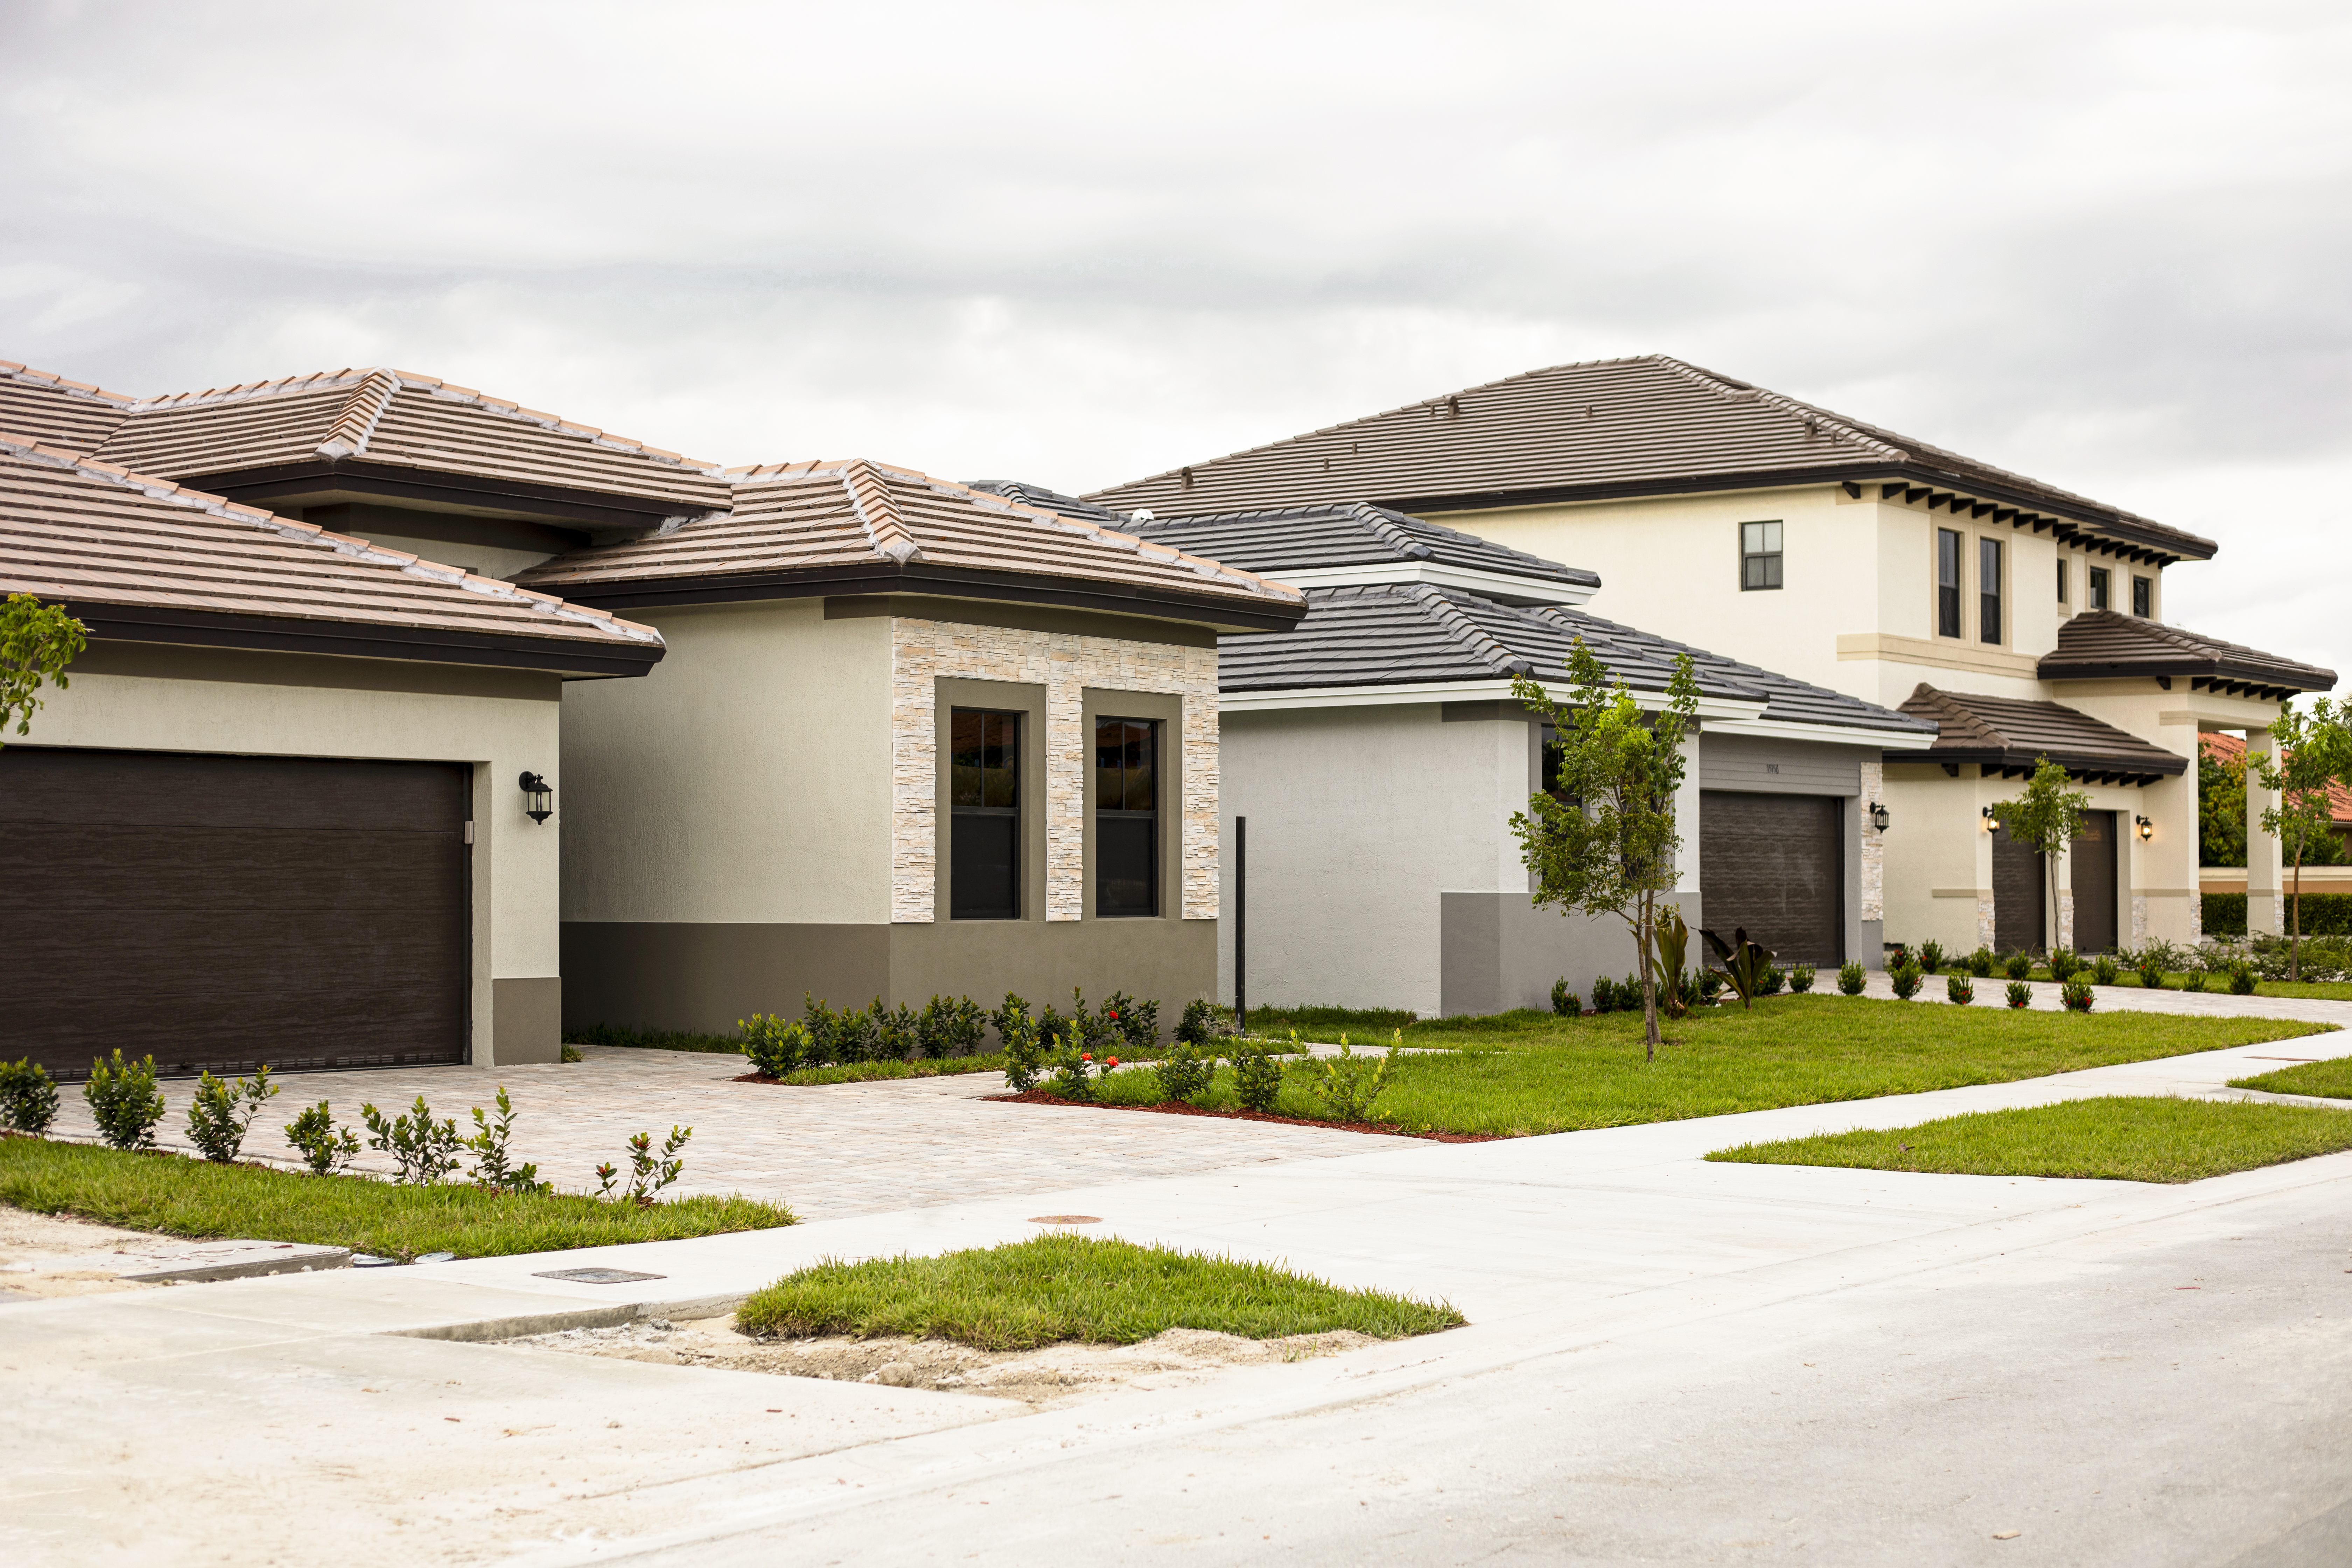
houses, plant, building, sky, cloud, property, window, house, tree, land lot, door, grass, shade, residential area, landscape, asphalt, facade, real estate, fixture, cottage, human settlement, lawn, roof, driveway, home door, design, landscaping, siding, suburb, concrete, urban design, road surface, garden, shrub, home, apartment, yard, courtyard, garage door, estate, rectangle, sash window, mansion, backyard, official residence, manor house